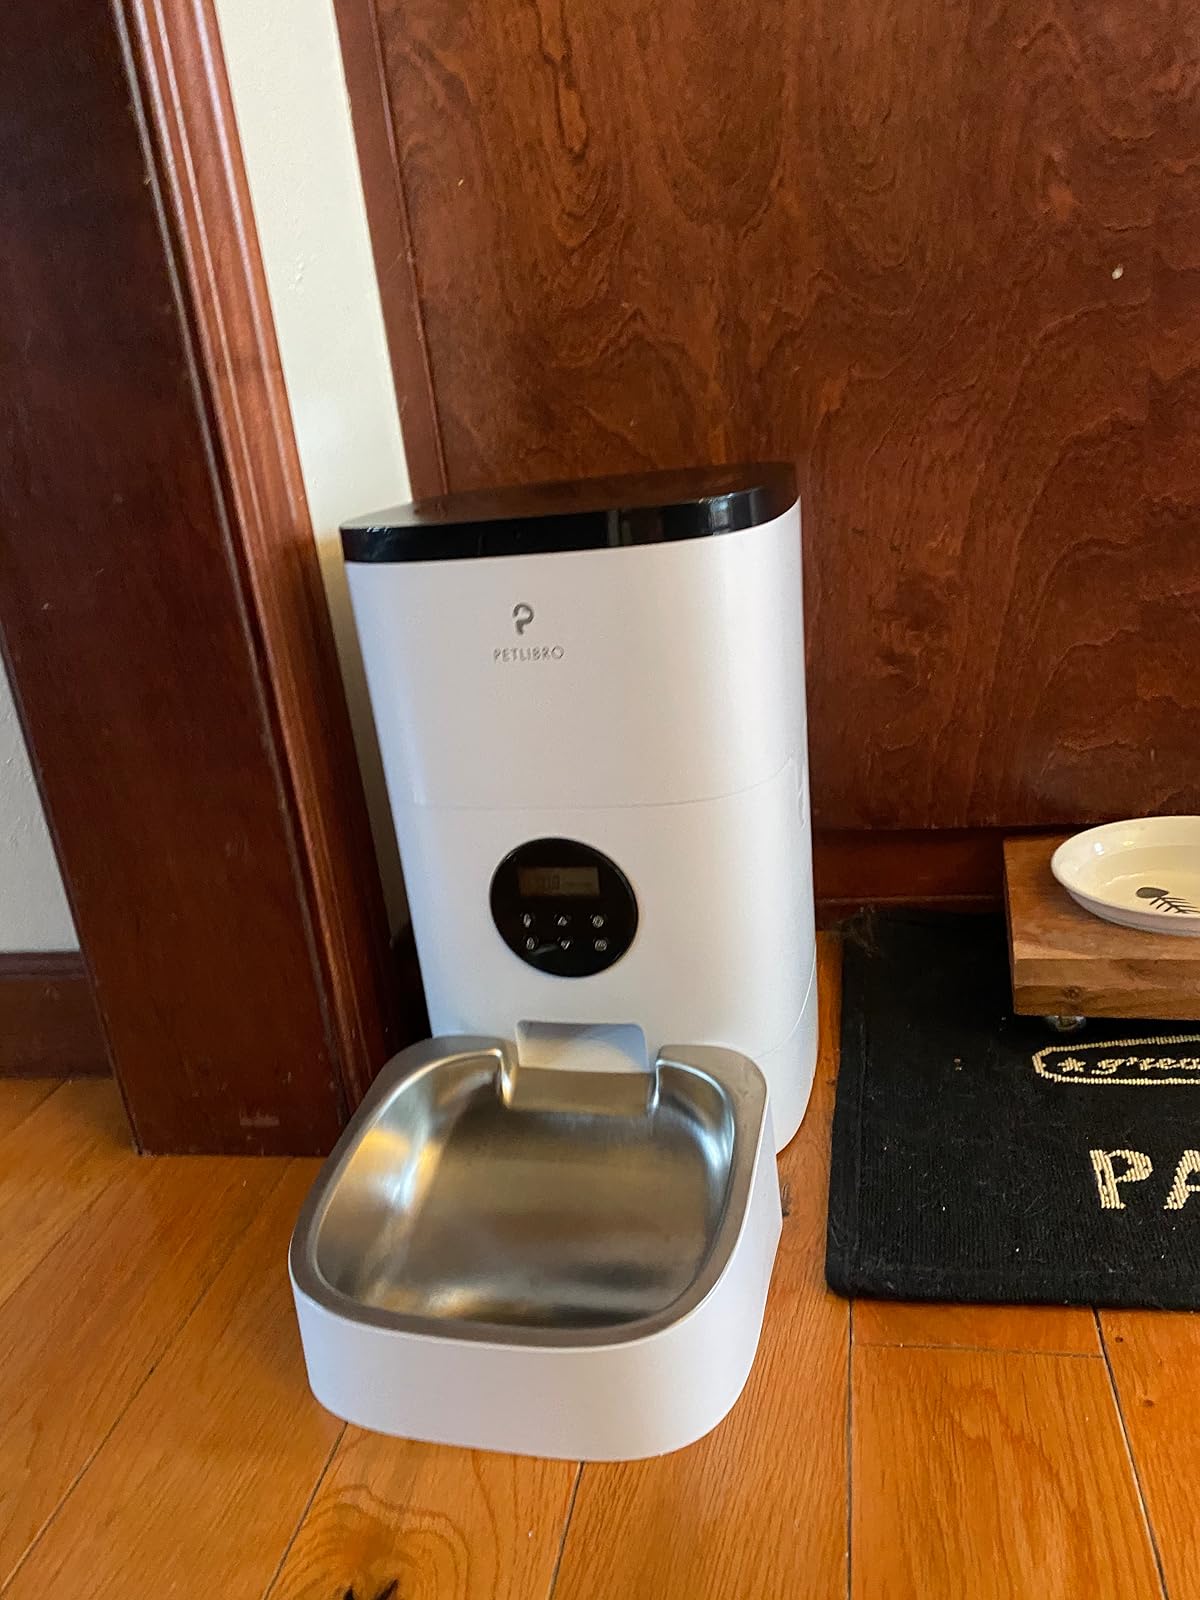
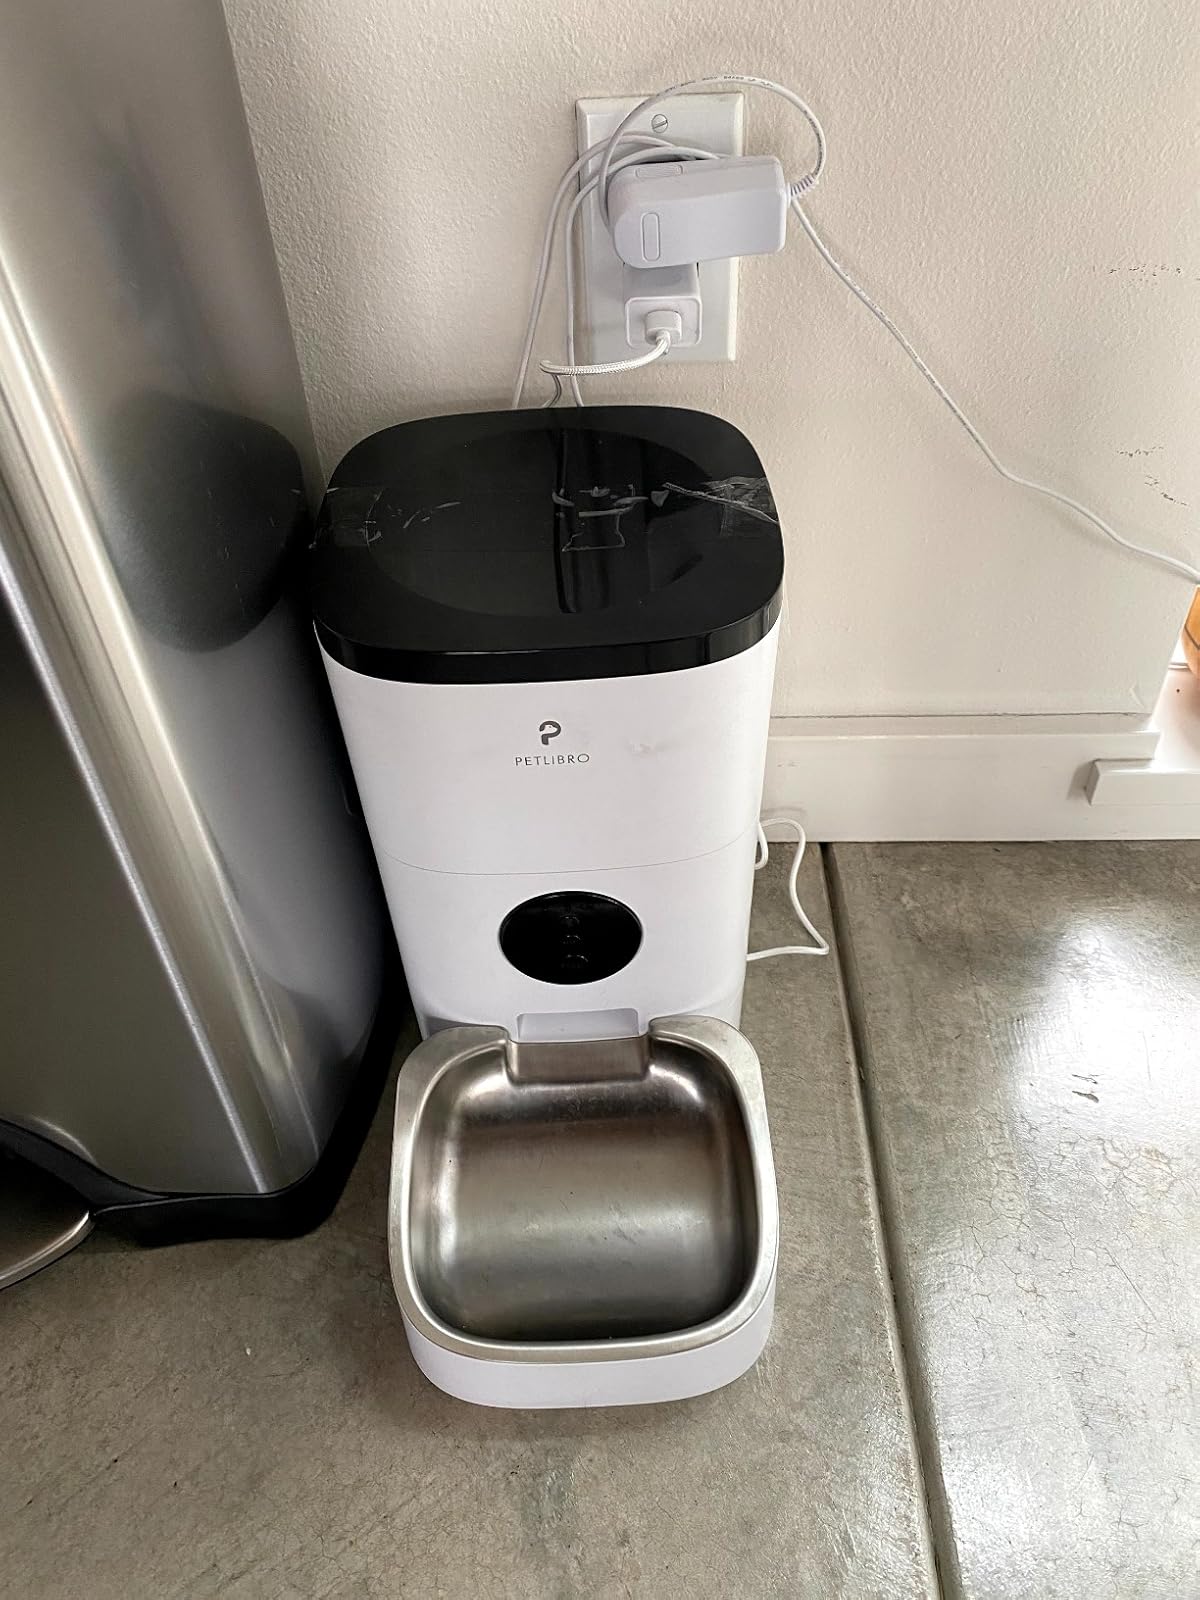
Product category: items_feeder
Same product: yes